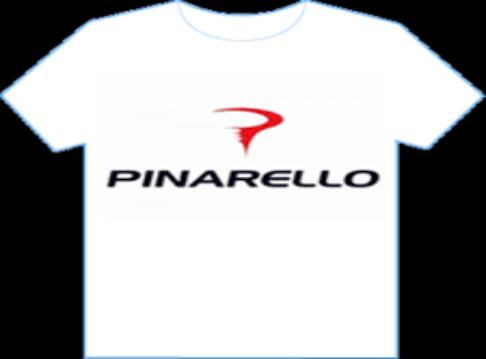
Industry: Transportation